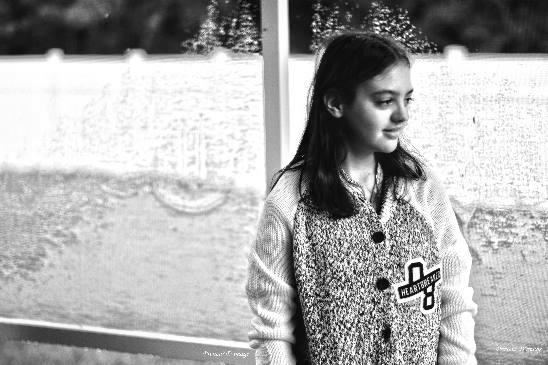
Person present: Yes